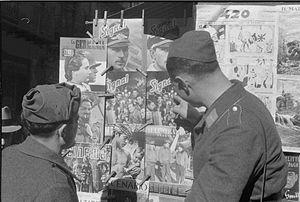
Palerme (Sicile), été 1941.
Signal était le principal journal de propagande publié par les nazis durant la Seconde Guerre mondiale. Il était célèbre pour la qualité exceptionnelle, pour l'époque, de ses photos couleur.